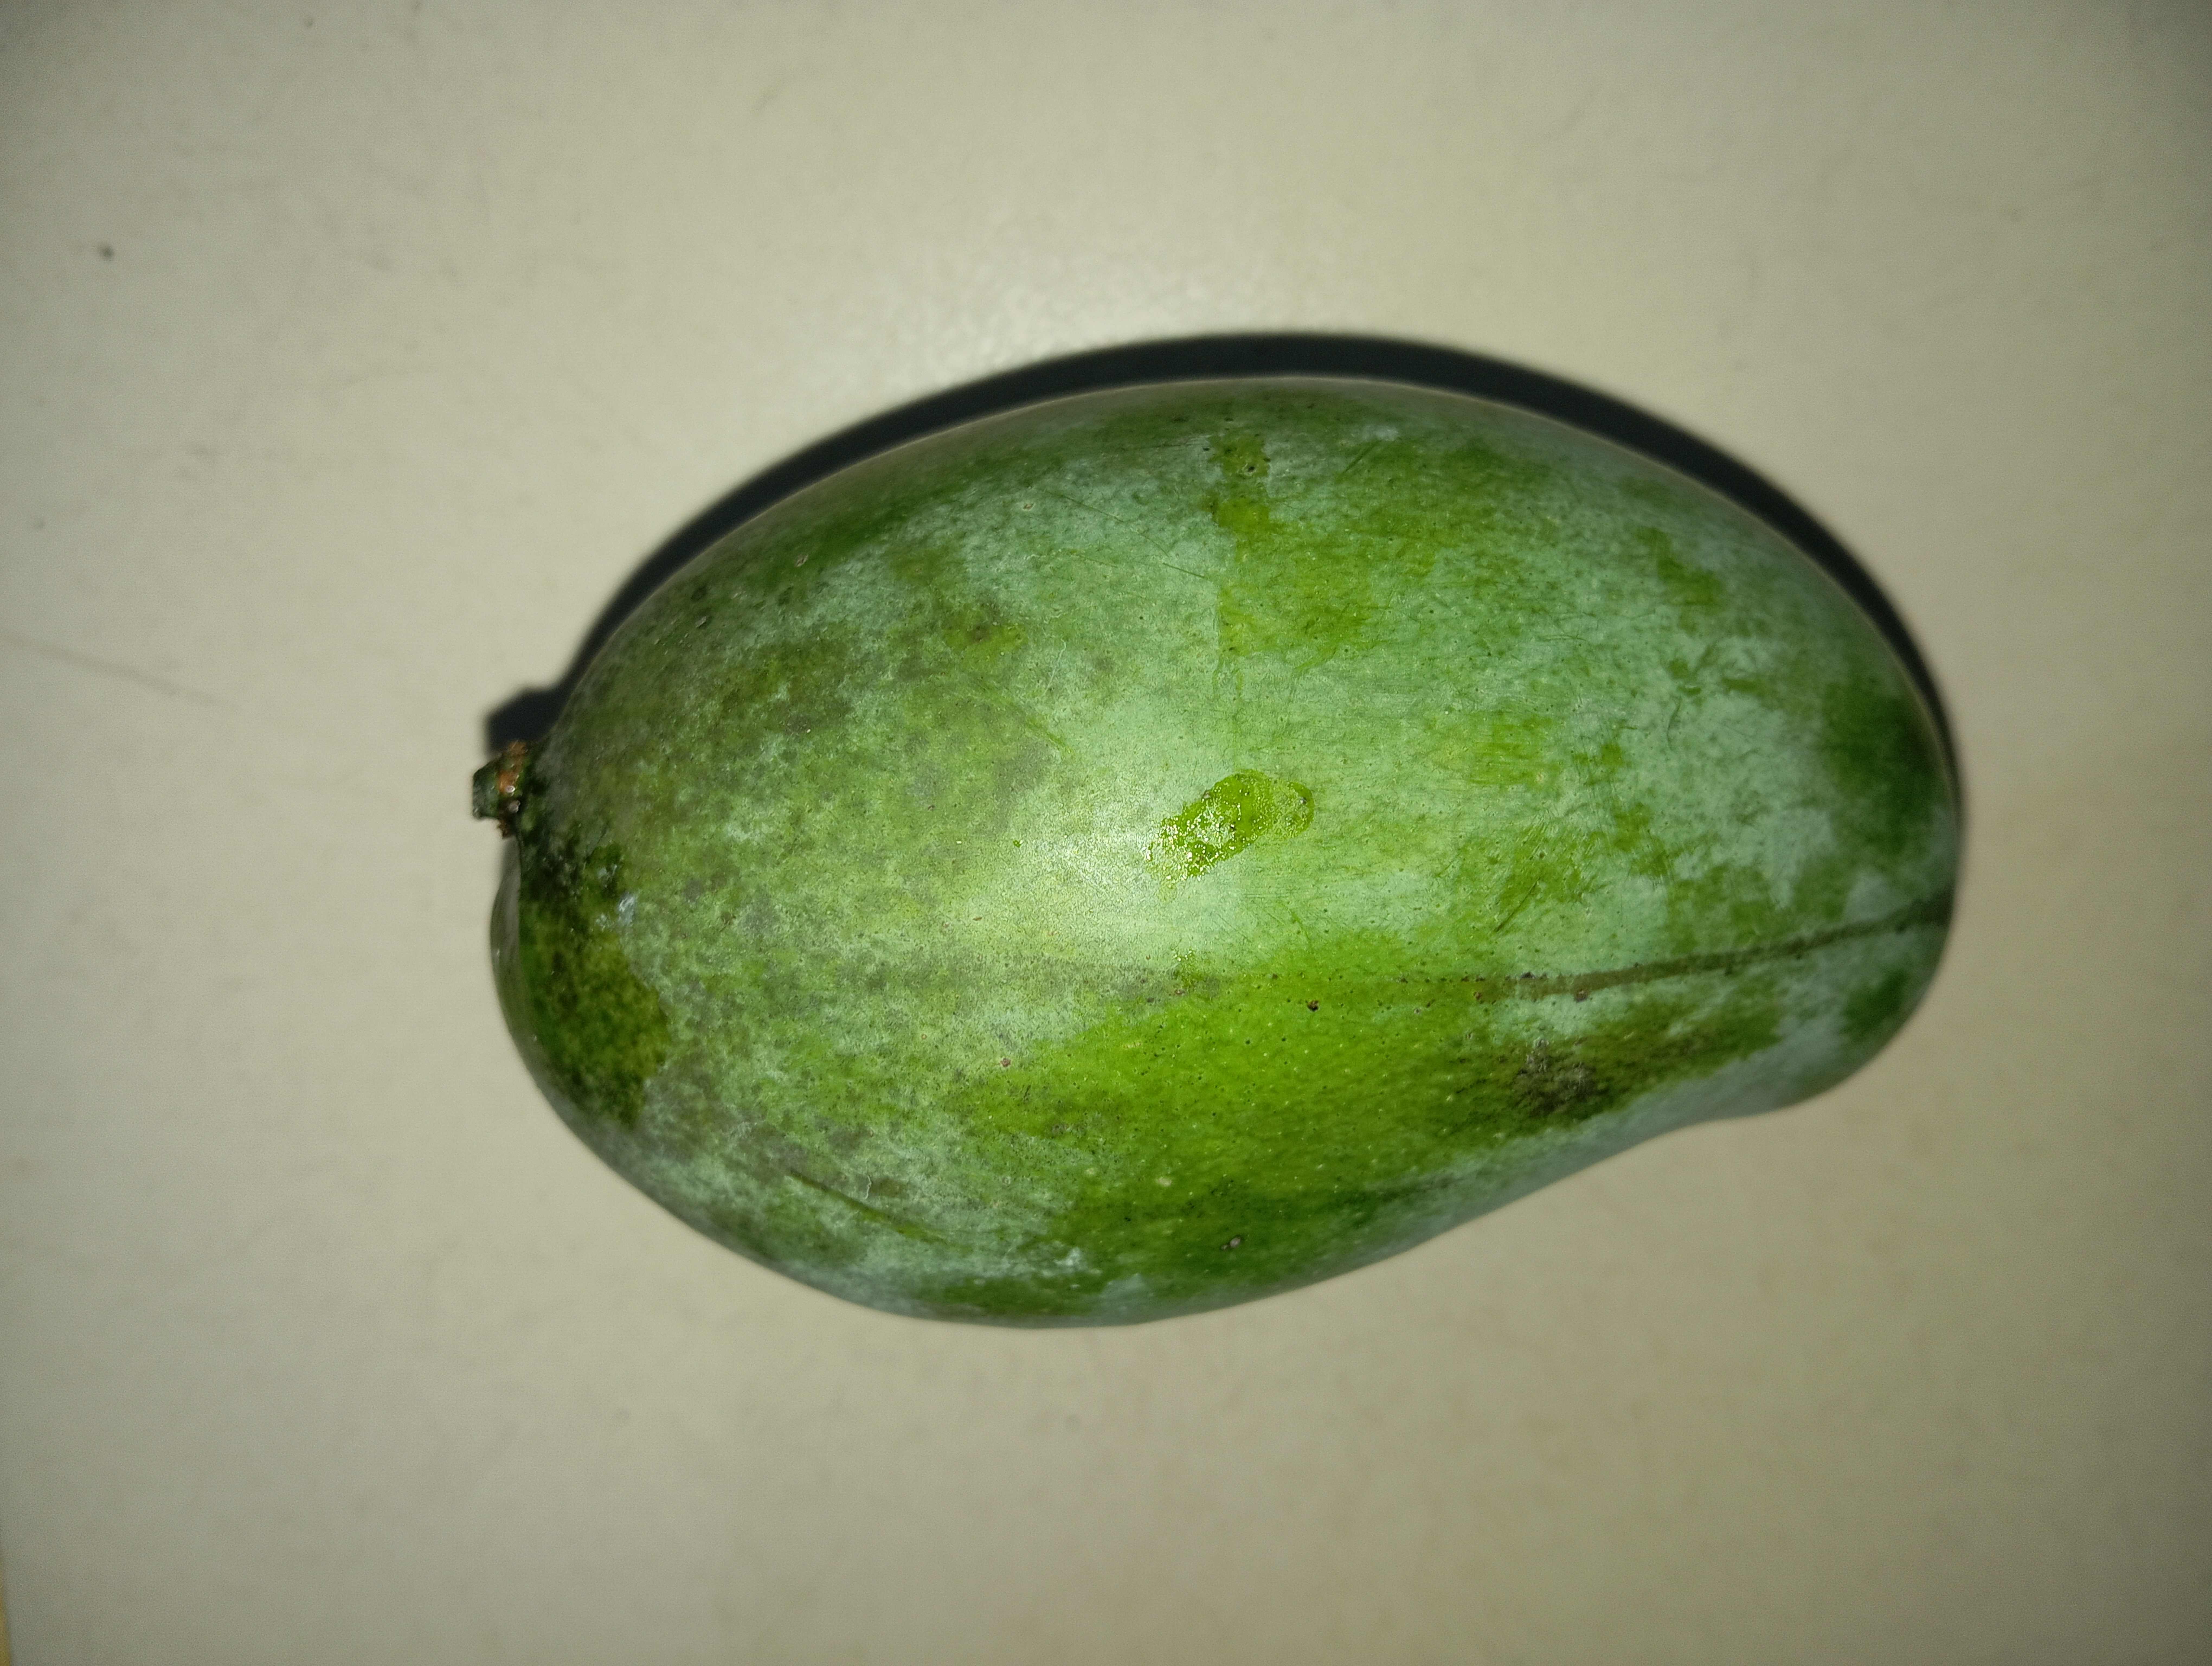
Mango variety: Amrapali